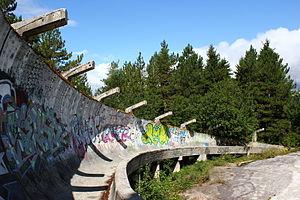
La piste olympique de bobsleigh et de luge de Sarajevo est située sur la Trebević, une montagne surplombant la ville de Sarajevo. La piste a été construite pour les Jeux olympiques d'hiver de 1984. La structure a été abandonnée à la suite des guerres de Yougoslavie. Son segment le plus long est de 576 mètres et sa construction a couté 8 500 000 dollars.